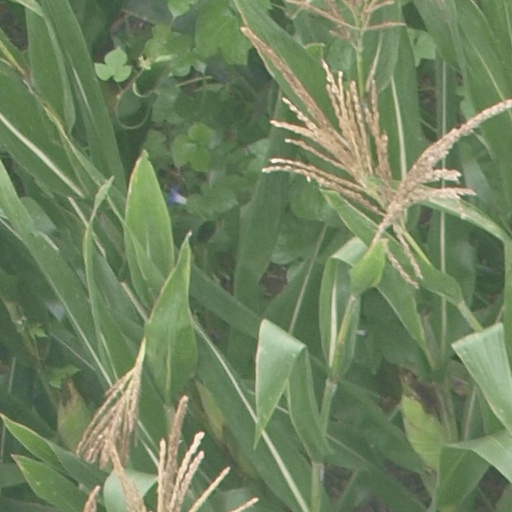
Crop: maize; corn